Courtyard Crisis

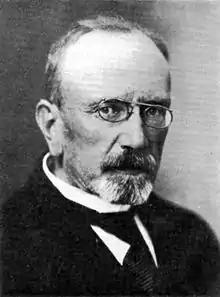
Hjalmar Hammarskjöld.

The King's Courtyard Speech could constitute a restriction of the power given to the government, which prompted the Prime Minister to ask him a number of questions shortly afterwards: